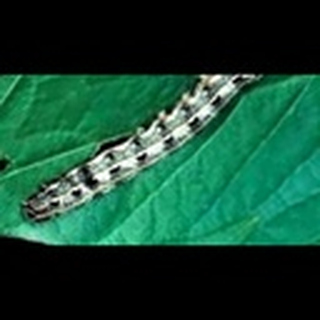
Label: cotton_army_worm